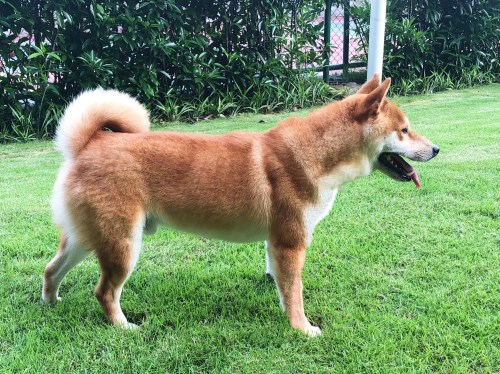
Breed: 1043-n000001-Shiba_Dog